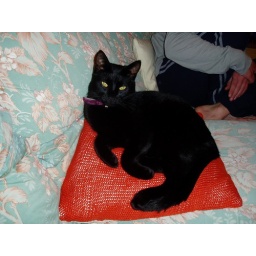
This is a cat that used to visit us when we lived in our pervious house